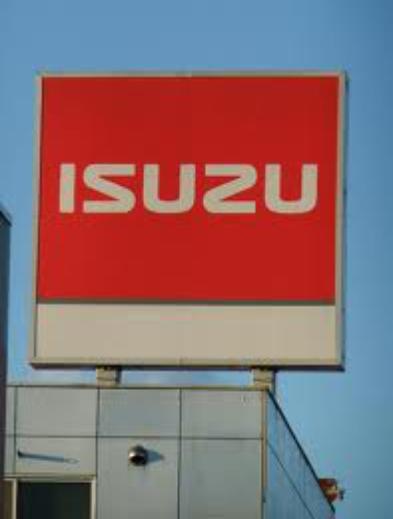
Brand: Isuzu-1
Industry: Transportation